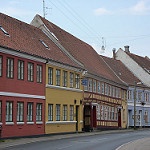
Scene: Outdoor